Question: Please indicate a possible affordance area of the drink_with_cup that can be used for drinking
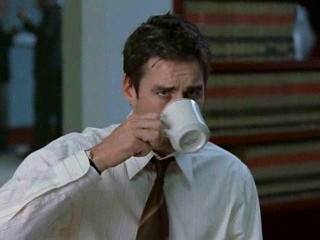
Answer: [159.5, 98, 208.5, 155]